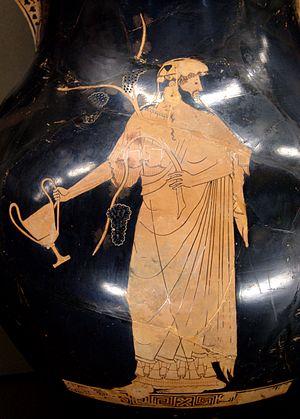
Dionysos tenant un canthare (coupe à boire). Face A d'une amphore attique à figures rouges, v. 490-480 av. J.-C. Provenance